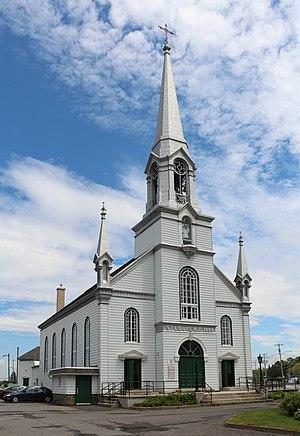
Église Saint-Louis-de-Gonzague, quartier Pintendre, Lévis, Québec, Canada
Pintendre est l'un des dix quartiers de la ville de Lévis au Québec et l'un des trois situés dans l'arrondissement Desjardins.
Voici une liste des lieux de culte catholiques du Québec divisée par région administrative.